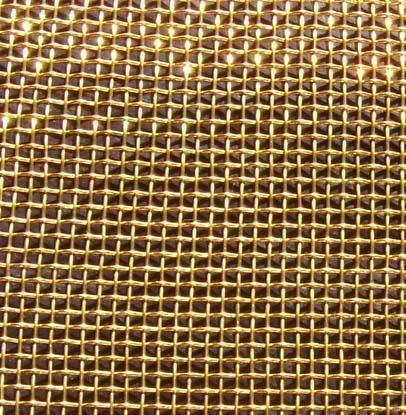
Texture: meshed